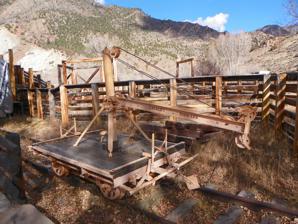
Building: Rio Grande Southern Railroad Derrick Car
Country: United States of America
Year built: 1948
United States historic place Rio Grande Southern Railroad Derrick Car U.S. National Register of Historic Places Show map of Colorado Show map of the United States Location 82800Q 83rd Rd, Cimarron Visitor Center, Curecanti National Recreation Area, Cimarron, Colorado Coordinates 38°26′36″N 107°33′19″W / 38.44333°N 107.55528°W / 38.44333; -107.55528 Area less than one acre Built 1948 Built by Fairmont Railway Motors Inc. NRHP reference No. 10000237 Added to NRHP May 10, 2010 The Rio Grande Southern Railroad Derrick Car is a railroad derrick car which was produced in 1948 for the Rio Grande Southern Railroad .  It is one of only three W60 Series A Derrick Cars narrow-gauge examples ever built by the Fairmont Railway Motors Inc. , and it is the only one still extant. It is located at the Cimarron Visitor Center of the Curecanti National Recreation Area , in Cimarron, Colorado .  It was listed on the National Register of Historic Places in 2010. References